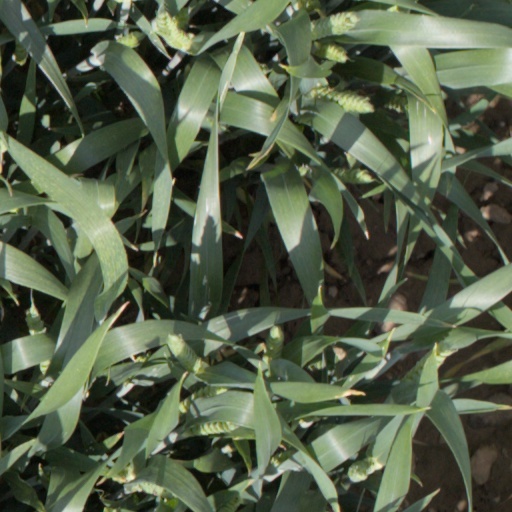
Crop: wheat